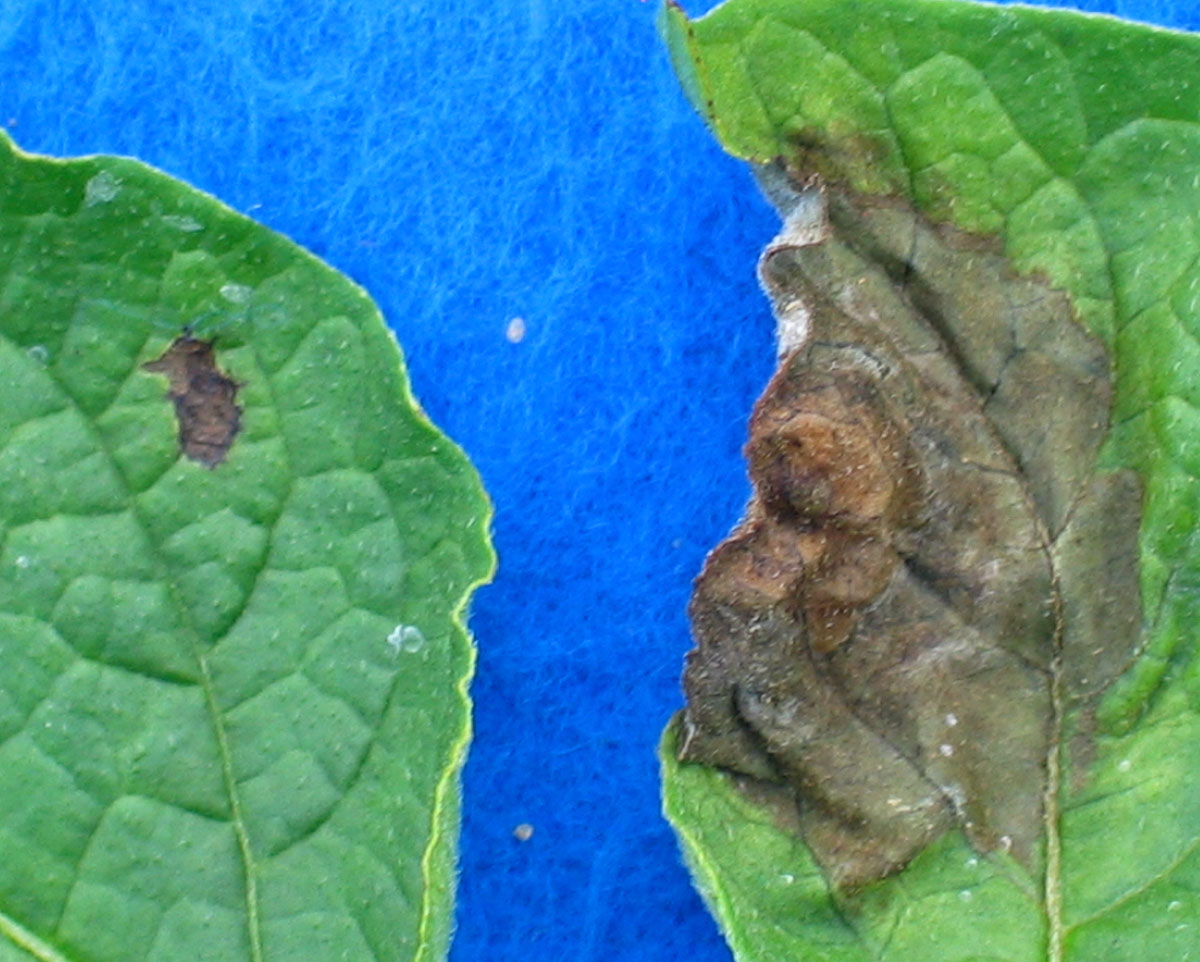
Labels: Potato leaf early blight, Potato leaf early blight